Hallucinogen (musician)

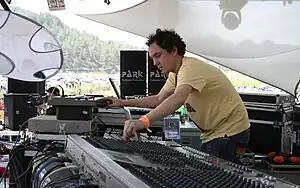
Simon Posford at Soulclipse in Turkey, March 2006

Simon Posford (born 28 October 1971), better known by his stage name Hallucinogen, is an English electronic musician, specializing in psychedelic trance music. His first studio album, "Twisted", released in 1995, is considered one of the most influential albums in the genre.